2022 Italian general election

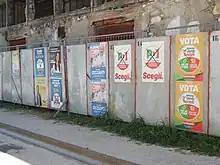
Electoral posters in Cascina, Tuscany

On 1 August, Luigi Di Maio and Bruno Tabacci presented their new party, Civic Commitment (IC), a centrist electoral list mainly composed by former members of M5S, which would be part of the centre-left coalition. Moreover, Marco Rizzo's Communist Party (PC), Antonio Ingroia's Civil Action (AC), and other minor populist and hard Eurosceptic parties launched Sovereign and Popular Italy (ISP), dubbed by the media as a red–brown alliance between left-wing and right-wing movements. On the same day, Gianluigi Paragone's Italexit and Pino Cabras's Alternative officially announced the formation of a Eurosceptic joint list, proposing the candidacies of several anti-vaccination and anti-lockdown activists. Four days later, Alternativa dissolved the alliance due to allegations about the presence of neofascist candidates within Italexit's lists, following an agreement between Paragone's party and CasaPound (CP).